Electrospinning

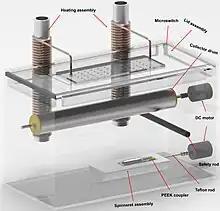
Schematic of an upward needleless roller electrospinning device. The setup comprises two oppositely charged rotating mandrels. A reservoir is used to finely coat the surface of the rotating spinneret (half-submerged, bottom mandrel) with a polymer solution layer. High-voltage is applied between the two mandrels, instigating the subsequent generation of fibers from the spinneret's surface. Due to the wider surface of the spinneret, high-throughput production is feasible.

Modification of the spinneret and/or the type of solution can allow for the creation of fibers with unique structures and properties. Electrospun fibers can adopt a porous or core–shell morphology depending on the type of materials being spun as well as the evaporation rates and miscibility for the solvents involved. For techniques which involve multiple spinning fluids, the general criteria for the creation of fibers depends upon the spinnability of the outer solution. This opens up the possibility of creating composite fibers which can function as drug delivery systems or possess the ability to self-heal upon failure.